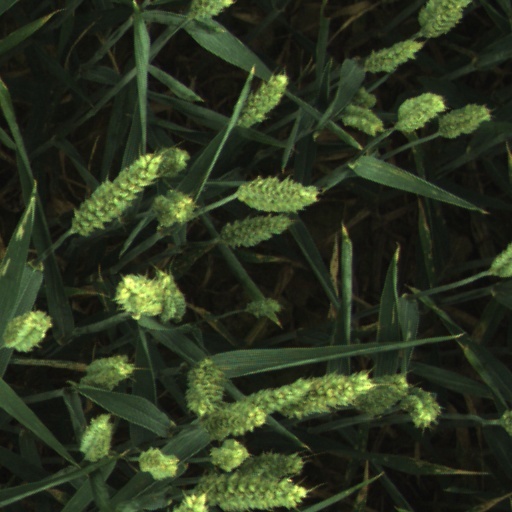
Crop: wheat